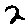
Label: 2